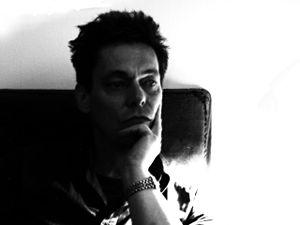
Hans-Jürgen von Bose est un compositeur allemand.